History of Gdańsk

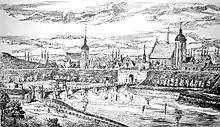
Old Town in the 1770s with the Saint James church on the left and Saint Bartholomew church on the right

In 1566, the official language of the city's governing institutions was changed from Middle Low German, which had been used throughout the Hanseatic cities, to standard German, used in most German courts. The Polish language was taught in local Academic Gymnasium (Grammar School or High School) from 1589.